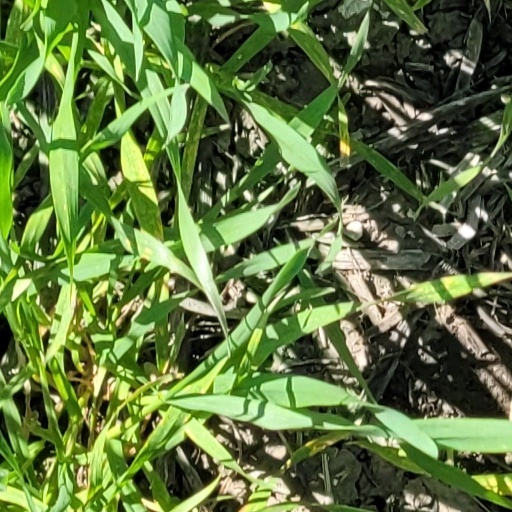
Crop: wheat